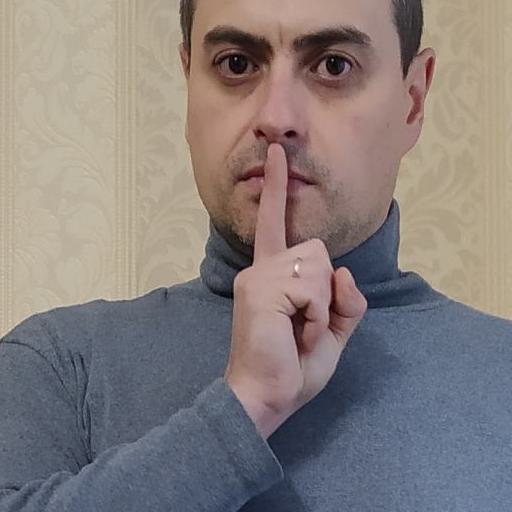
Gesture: mute